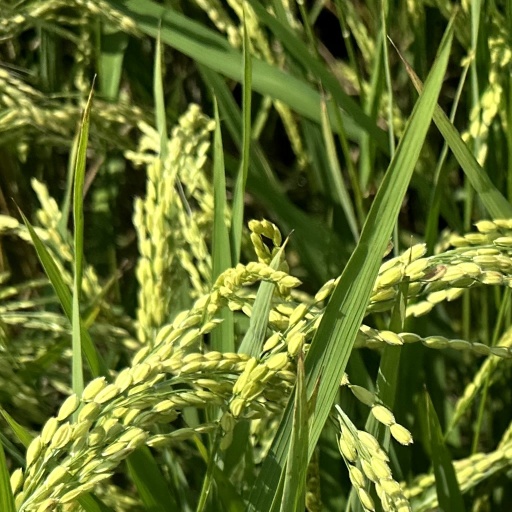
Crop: rice